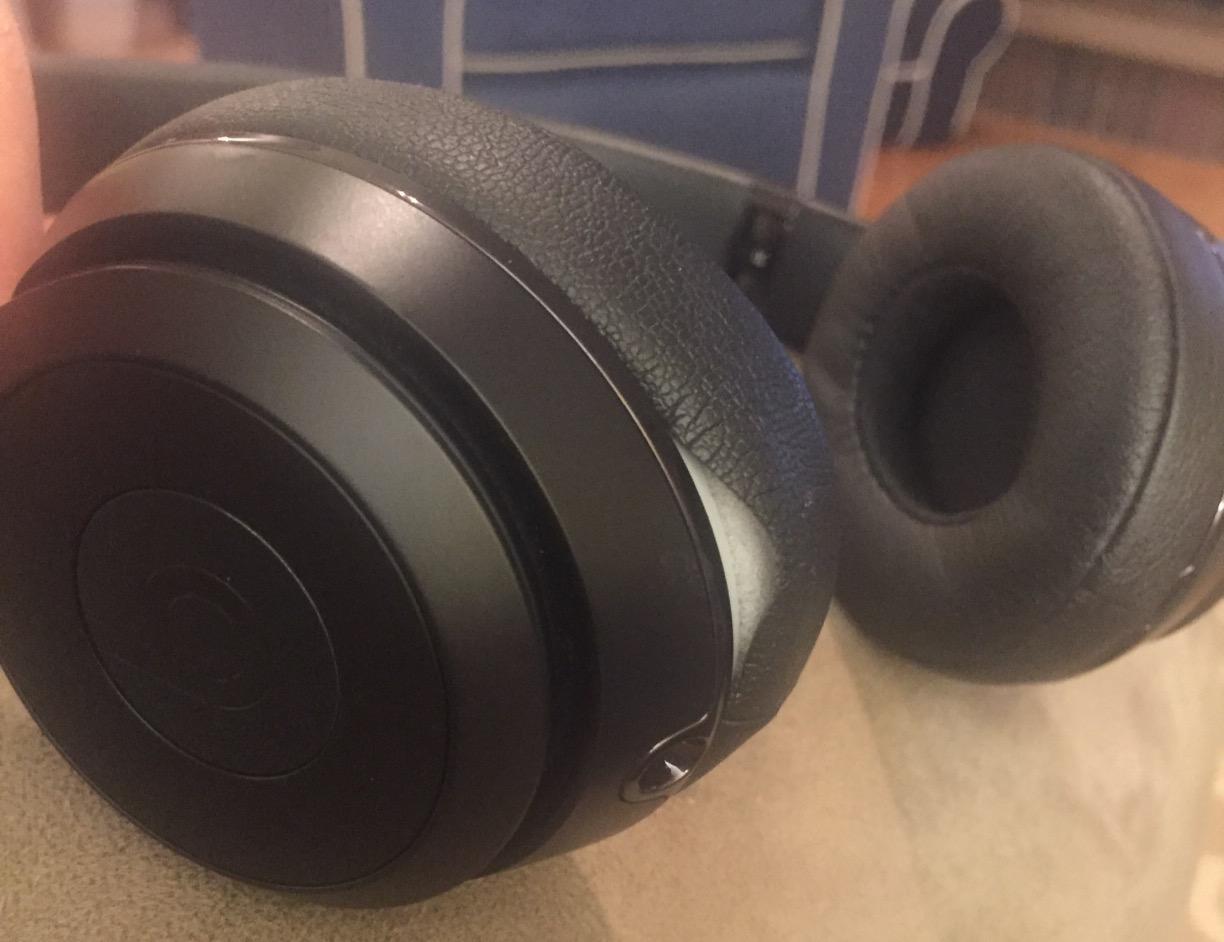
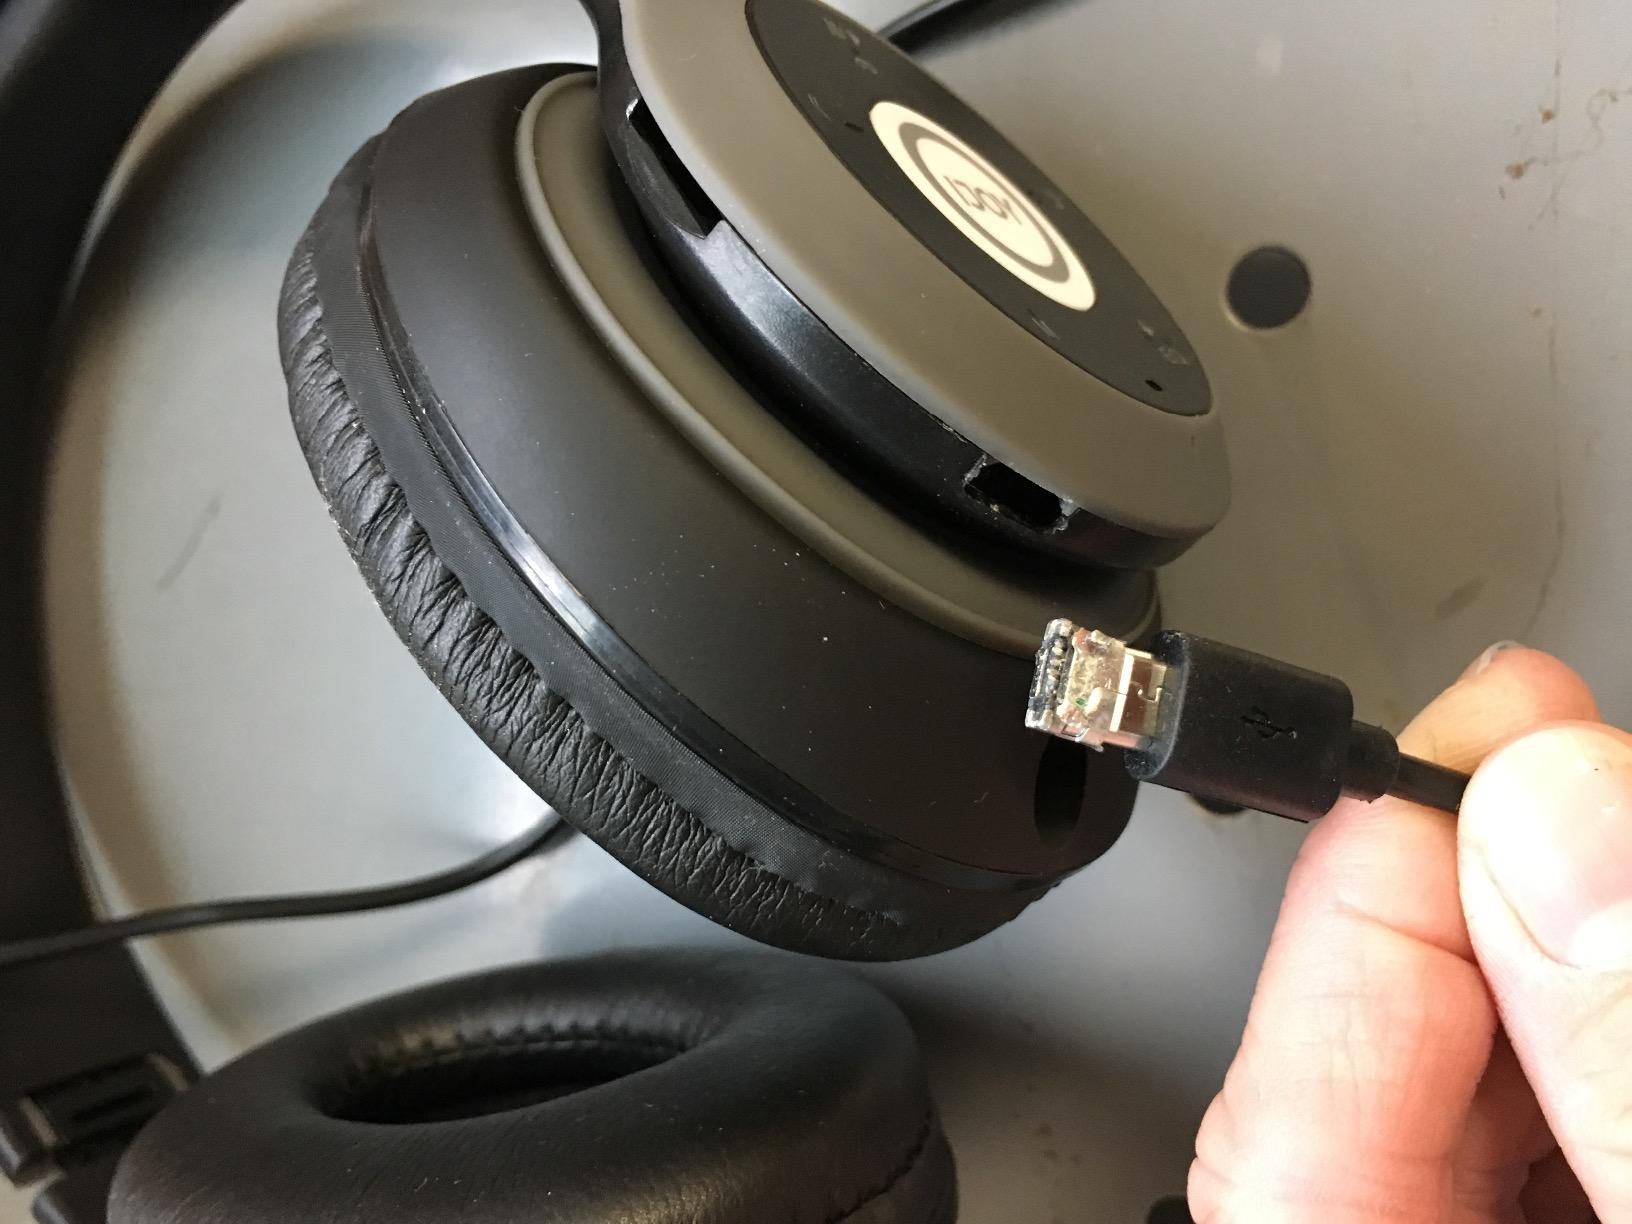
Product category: headphones
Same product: no